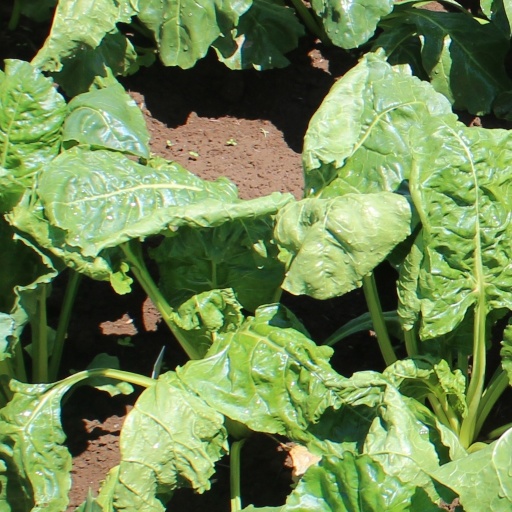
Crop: sugar beet